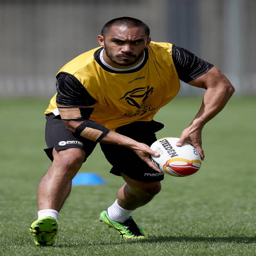
rugby player of passes during sports league championship .